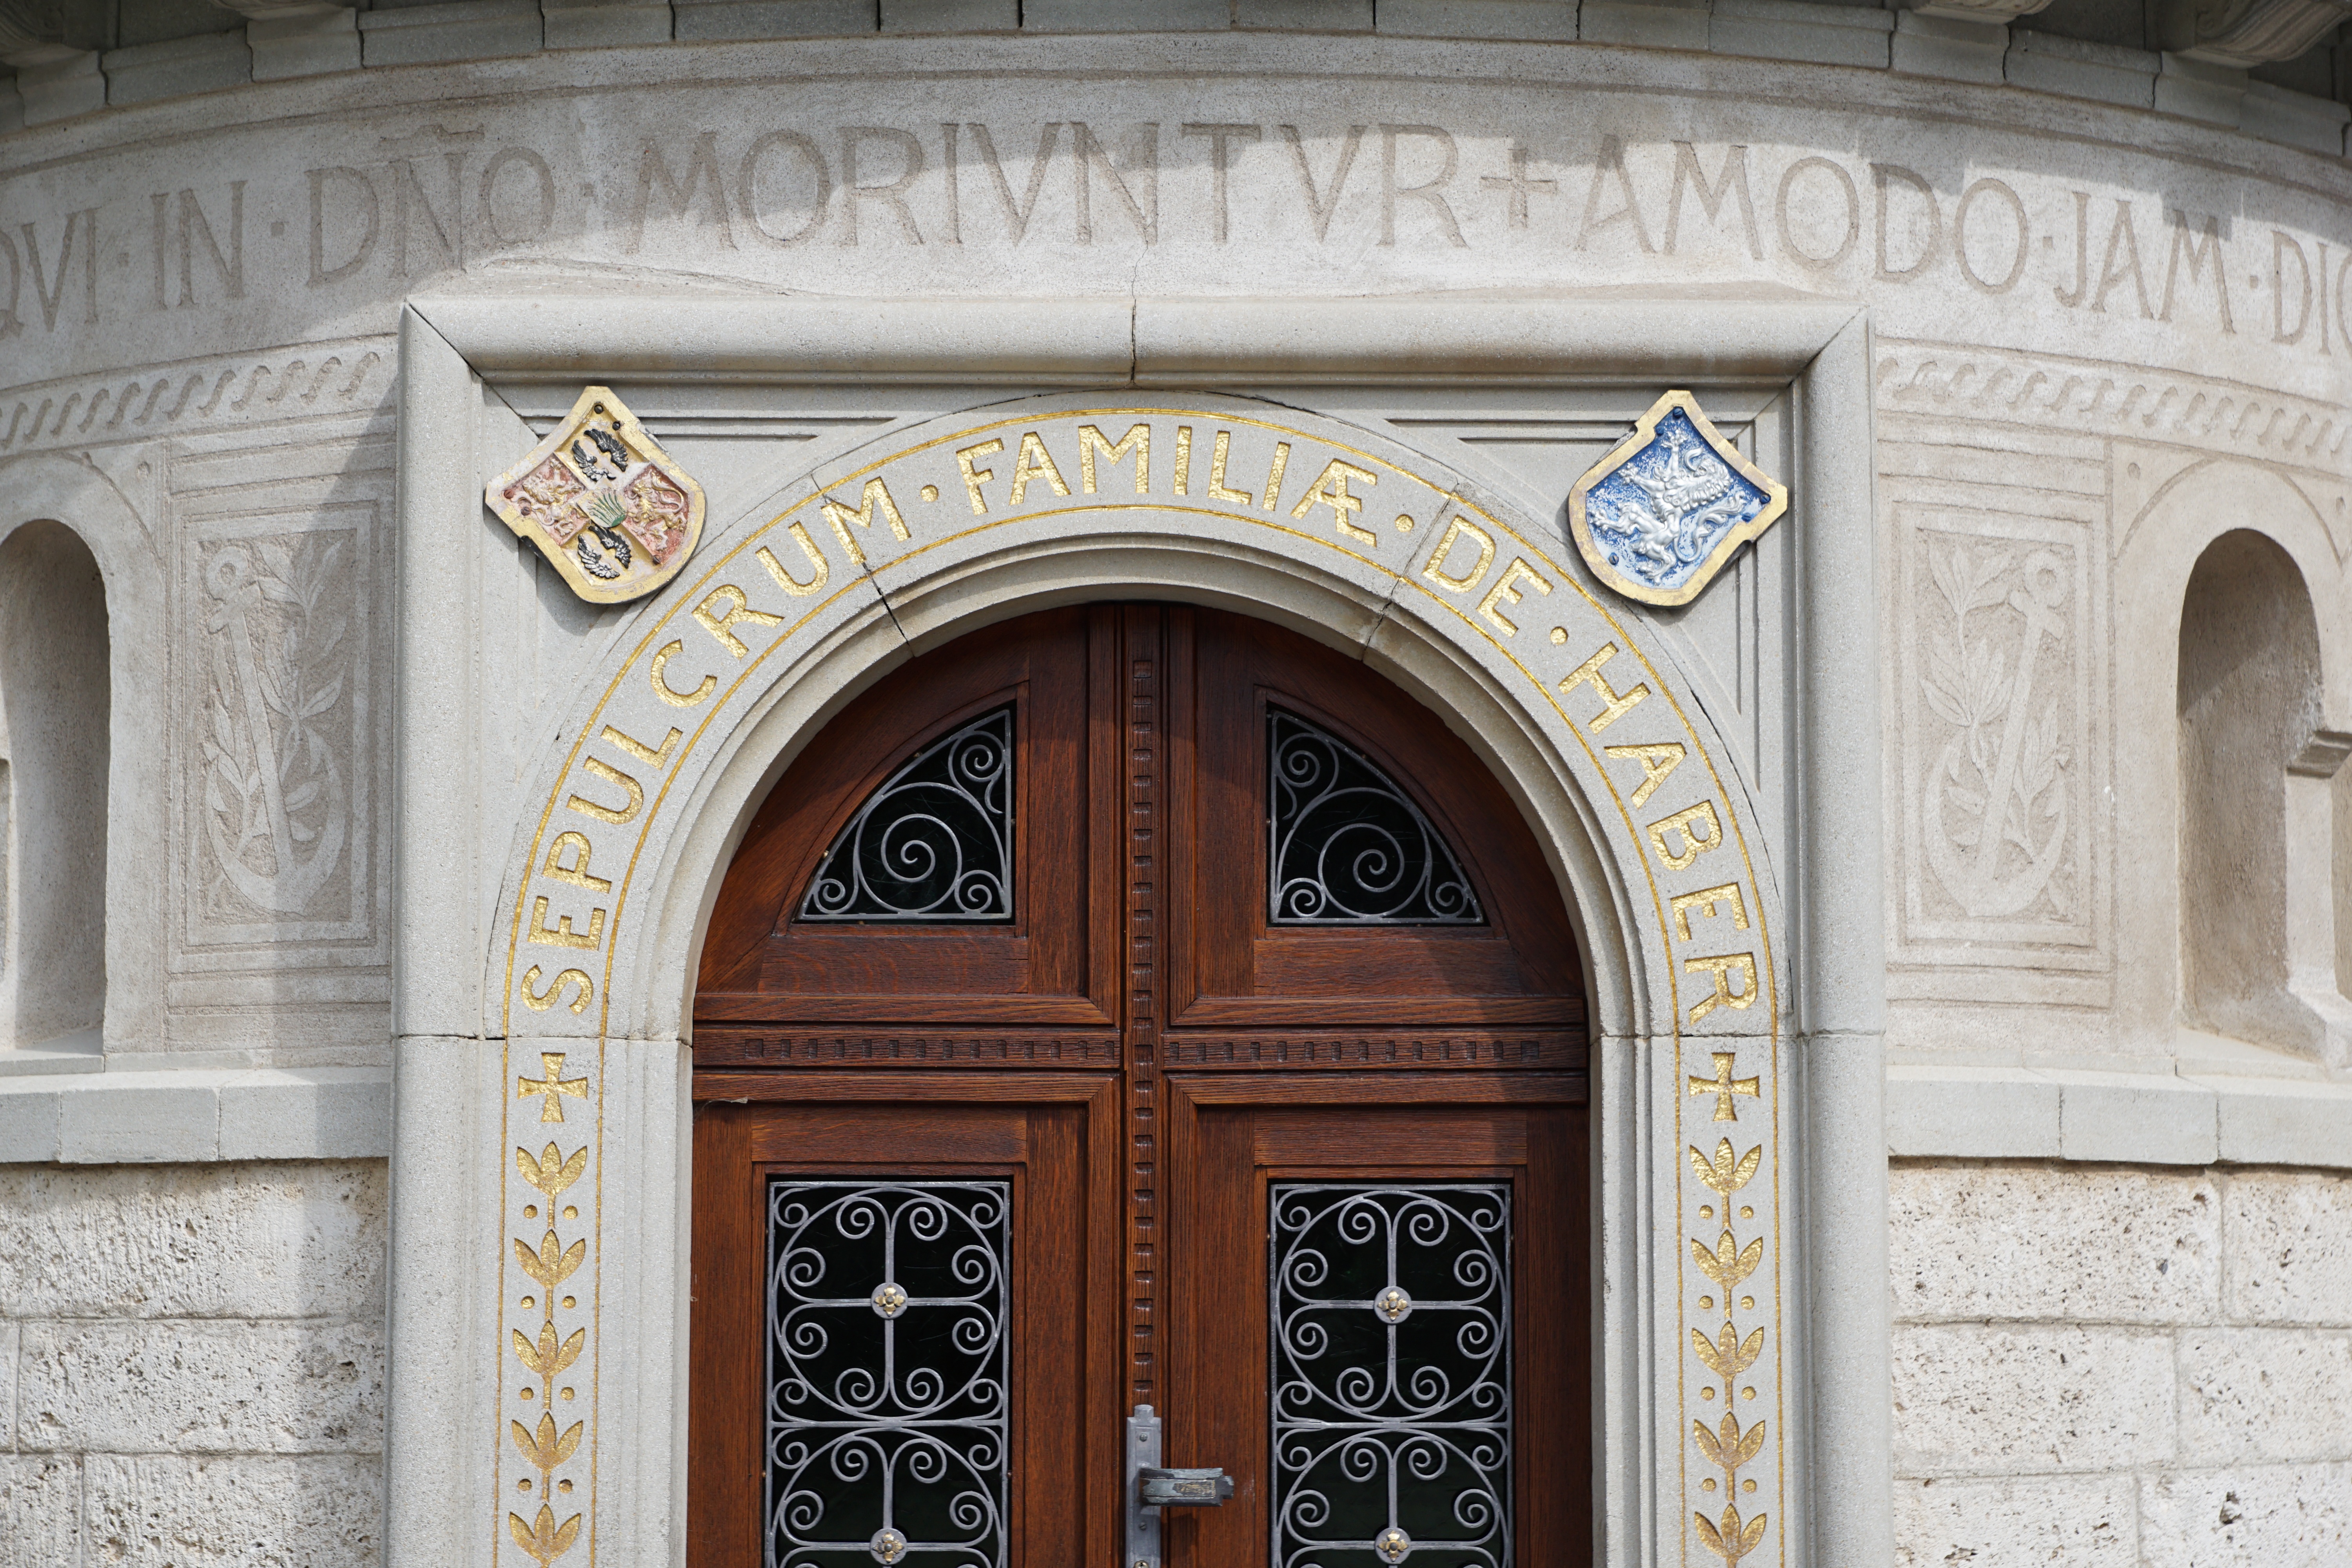
architecture, structure, window, building, palace, arch, column, facade, church, door, goal, place of worship, bible, baptistery, font, catholic, faith, monastery, latin, germany, synagogue, carving, gang, god, saying, beuron, ancient history